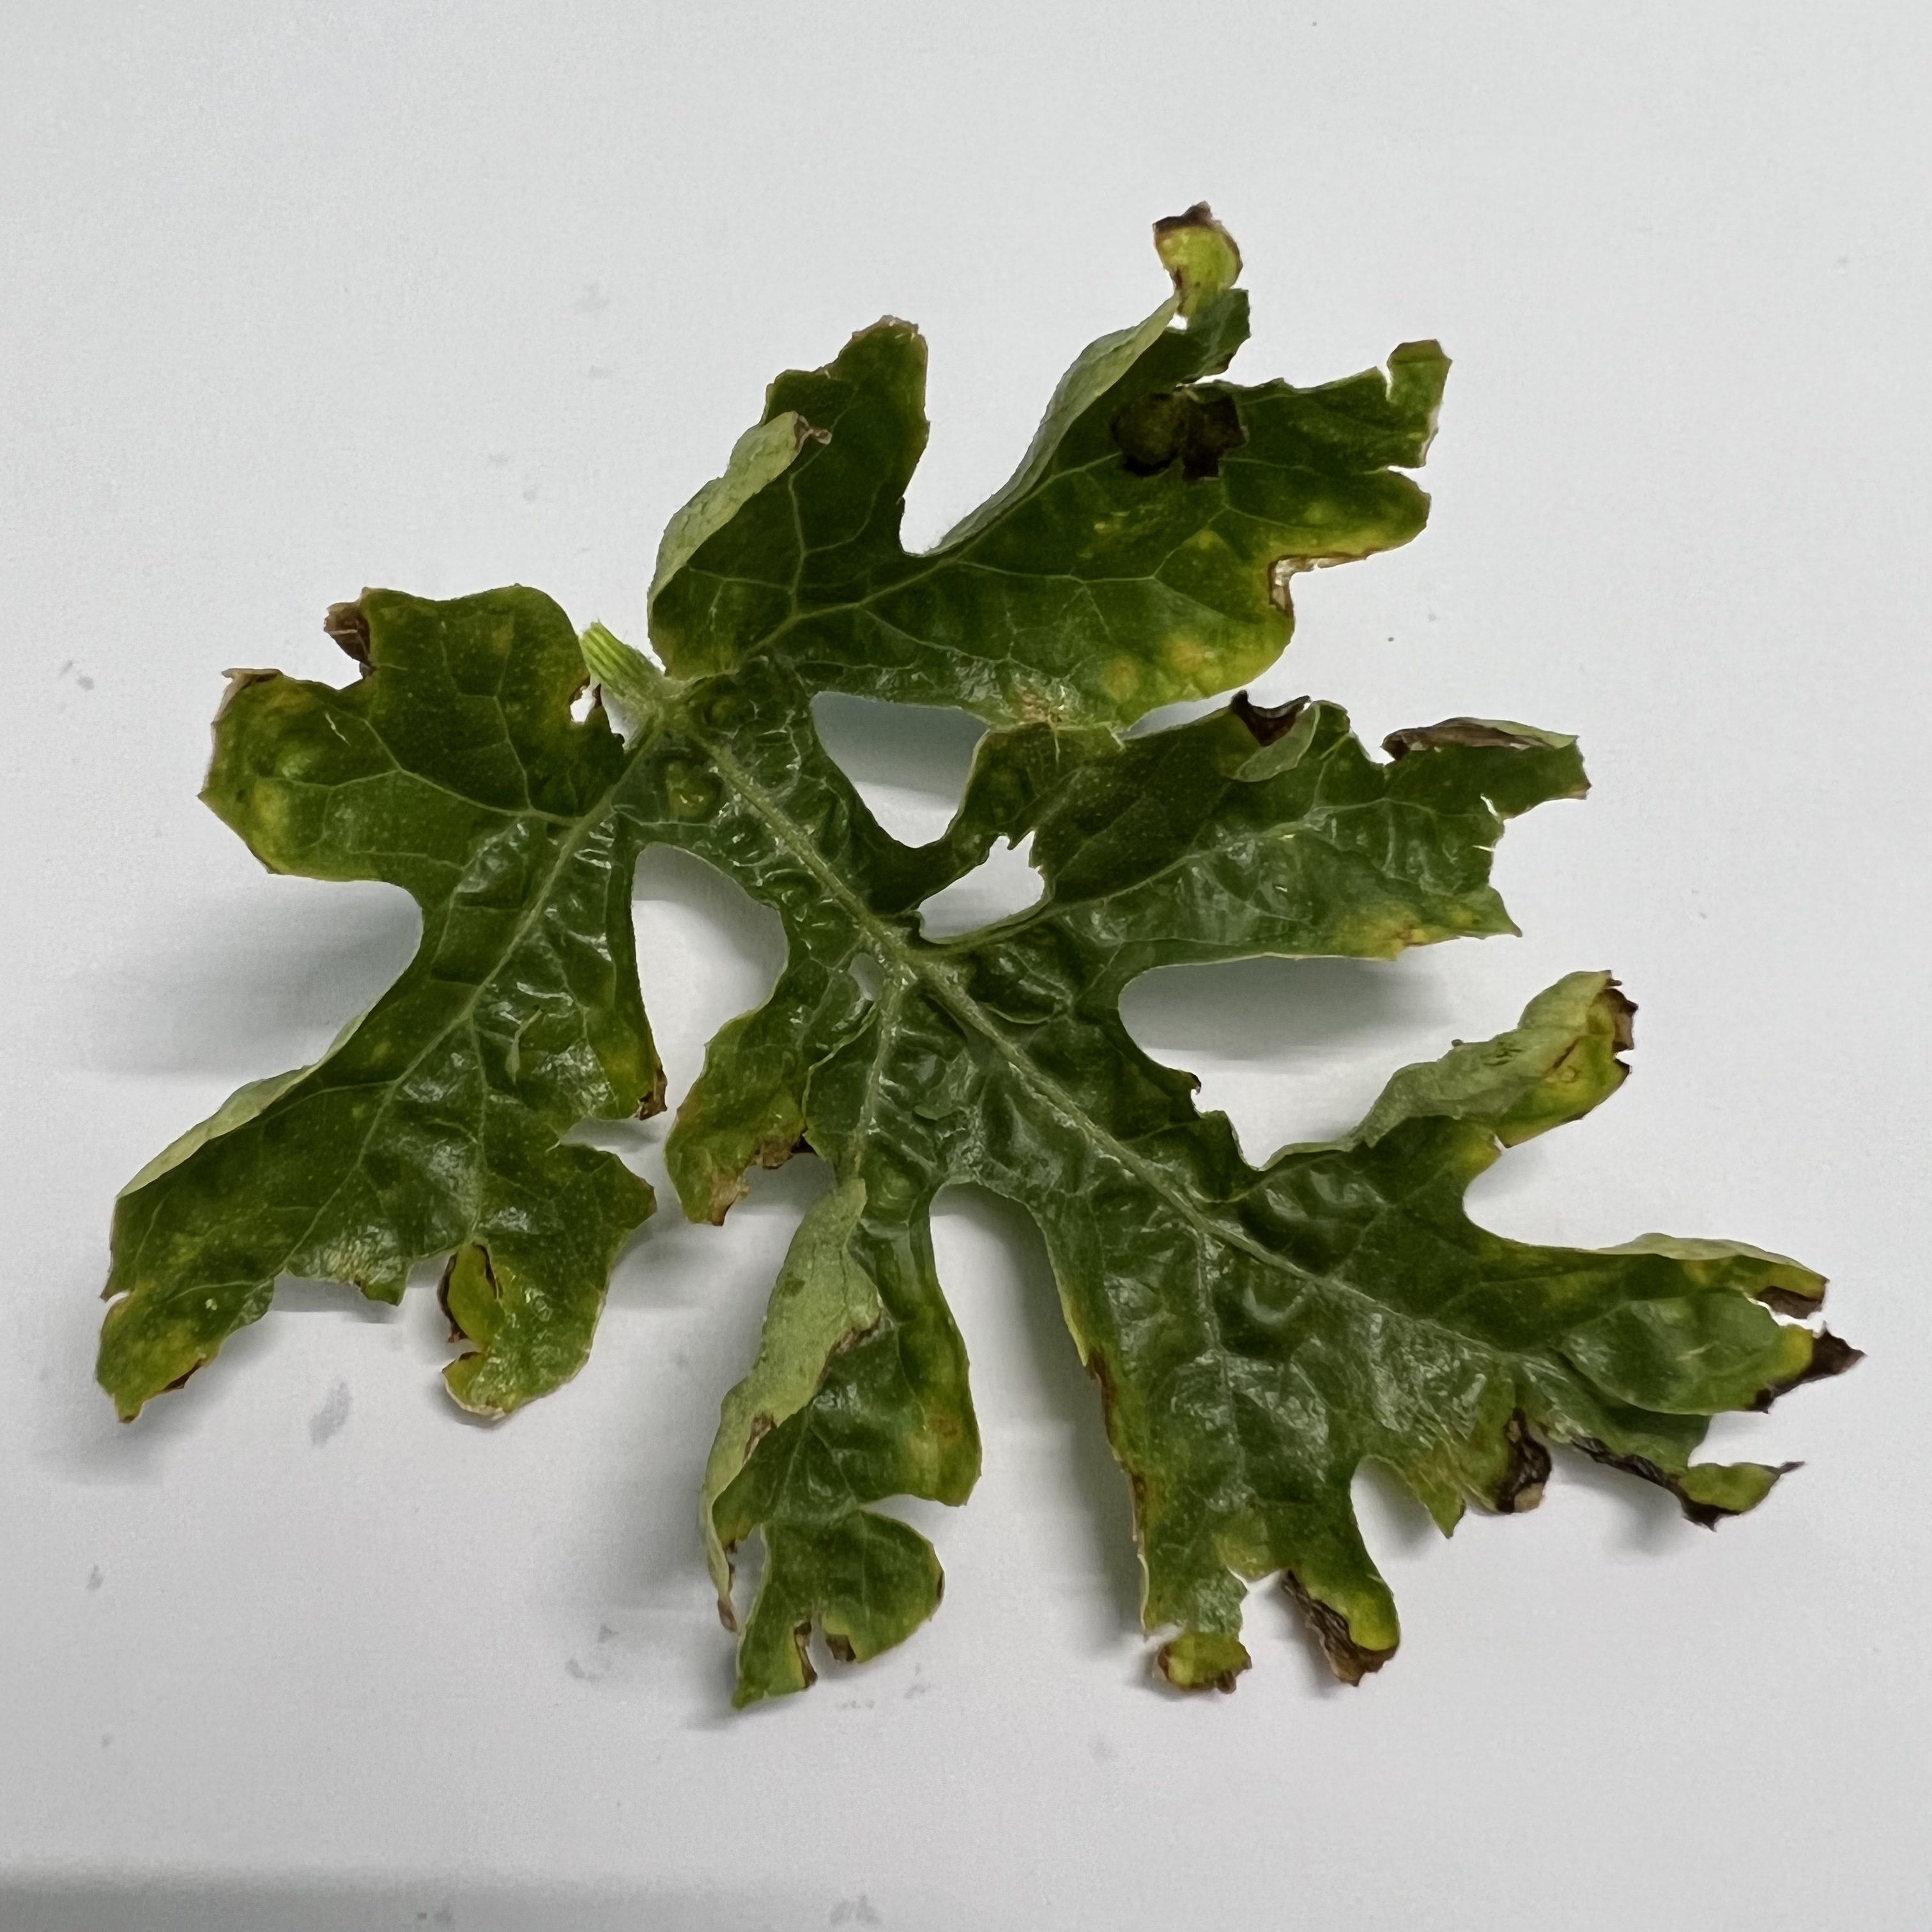
Label: Downy_Mildew